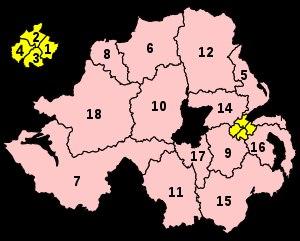
L’Irlande du Nord est l'une des quatre nations constitutives du Royaume-Uni, occupant le nord-est de l'île d'Irlande qu'elle partage avec l'État d'Irlande indépendant. Elle se compose de six des neuf comtés de la province irlandaise d'Ulster. Elle couvre 14 139 km², soit environ un sixième de l'île entière et 5 % du Royaume-Uni. Peuplée de 1 810 863 habitants d'après le recensement du Royaume-Uni de 2011, elle représente entre un quart et un tiers de la population de l'île et 3 % de celle du Royaume-Uni. La capitale et plus grande ville d'Irlande du Nord est Belfast.